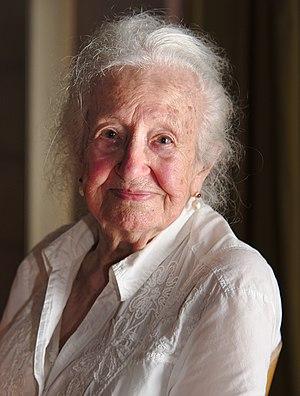
Erna de Vries, née Erna Korn, le 21 octobre 1923 à Kaiserslautern est une survivante allemande et témoin de l'Holocauste. La commune de Lathen a honoré Erna de Vries de la Légion d'honneur pour ses services ; La République fédérale d'Allemagne lui a décerné l'Ordre du Mérite de la République fédérale d'Allemagne en 2014.
Auschwitz est le plus grand complexe concentrationnaire du Troisième Reich, à la fois camp de concentration et camp d'extermination. Il est situé dans la province de Silésie, à une cinquantaine de kilomètres à l'ouest de Cracovie, sur le territoire des localités d'Oświęcim et de Brzezinka, annexées au Reich après l'invasion de la Pologne en septembre 1939.